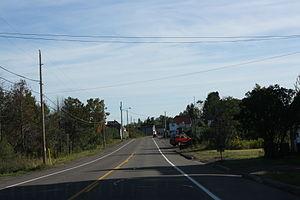
Kearsarge est une communauté du Comté de Houghton dans l'état du Michigan aux États-Unis, à environ 3 km au nord-est de Calumet (Michigan). Elle a été fondée en 1867.